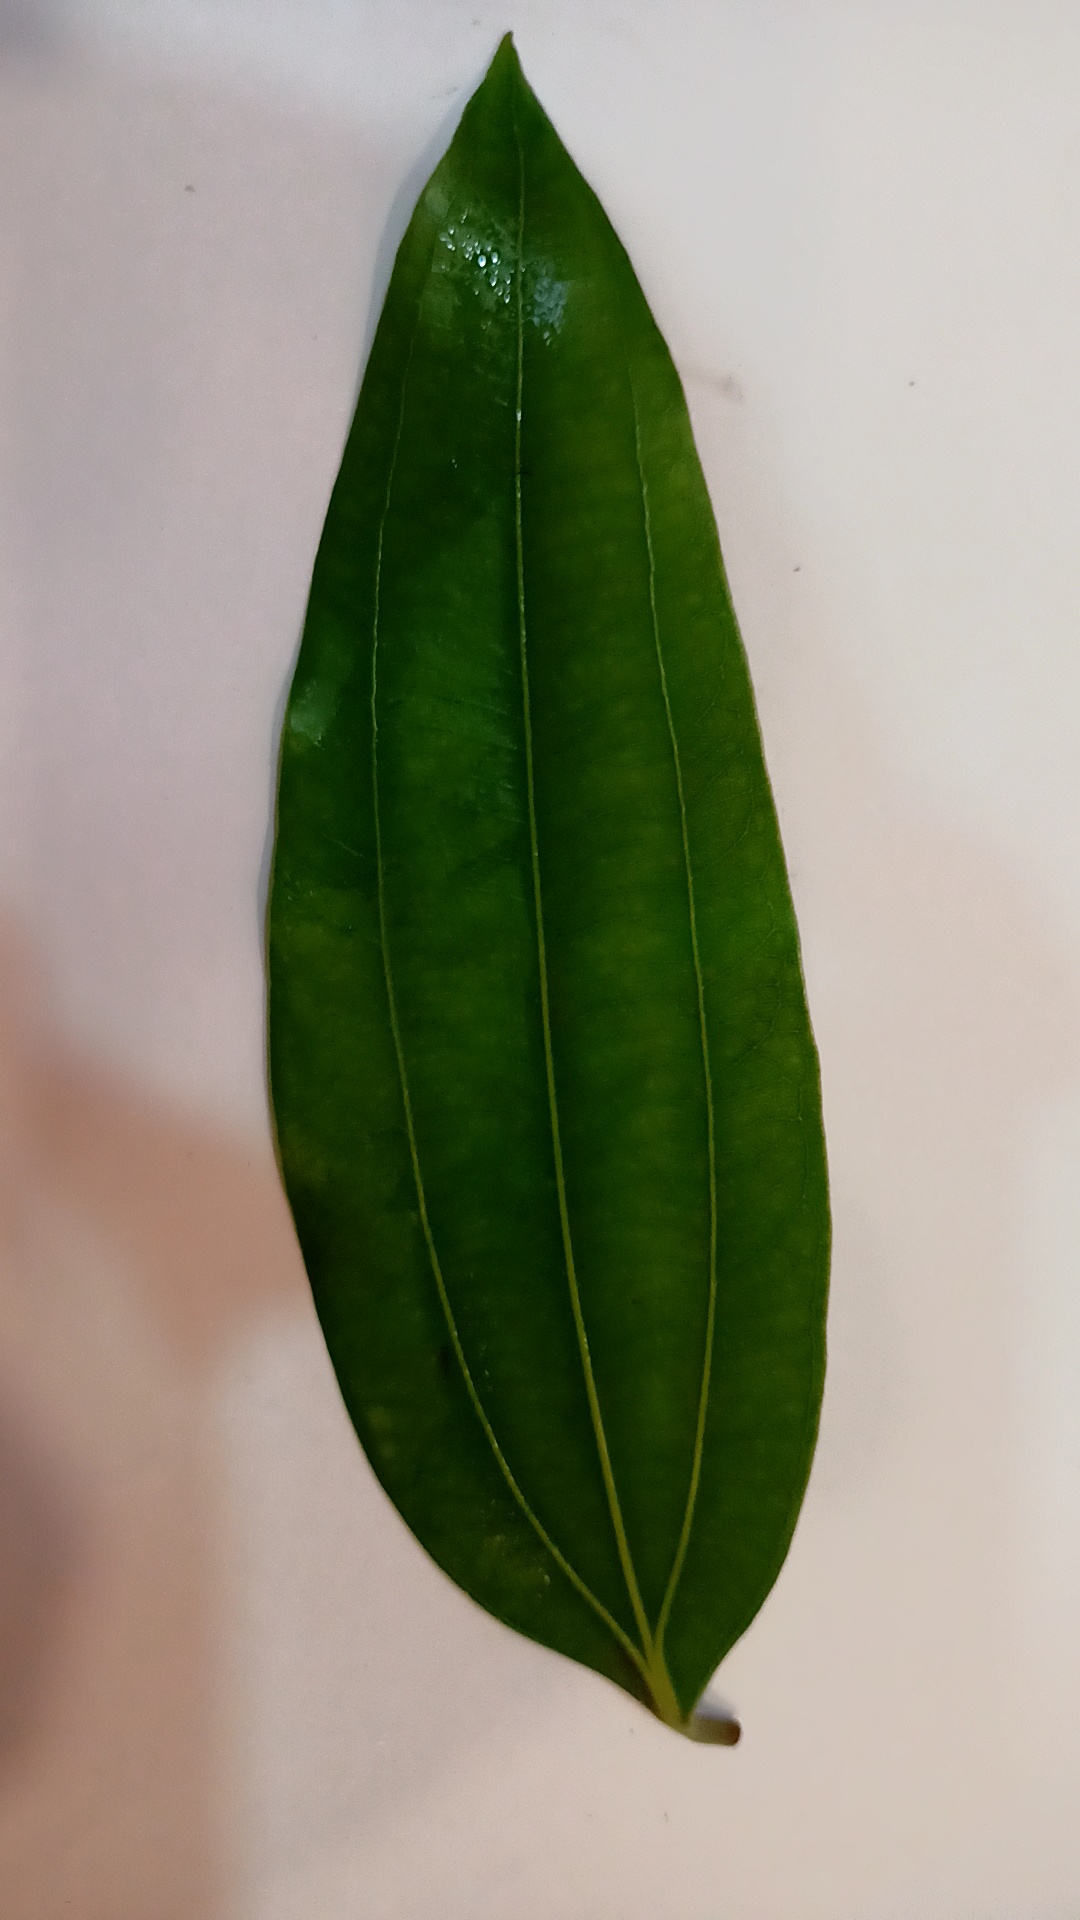
Label: Healthy